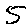
Label: 5